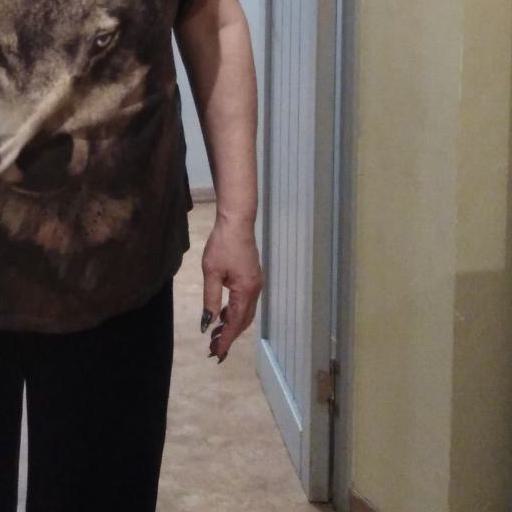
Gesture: no_gesture